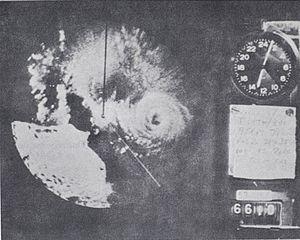
L’ouragan Edith est l’ouragan le plus puissant de la saison cyclonique 1971 dans l'océan Atlantique. C'est un ouragan de catégorie 5 sur l'Échelle de Saffir-Simpson. Il s'est formé le 5 septembre 1971 et se dissipe le 18 septembre 1971. La pression est de 943 hPa, les vents peuvent souffler jusque 260 km/h.